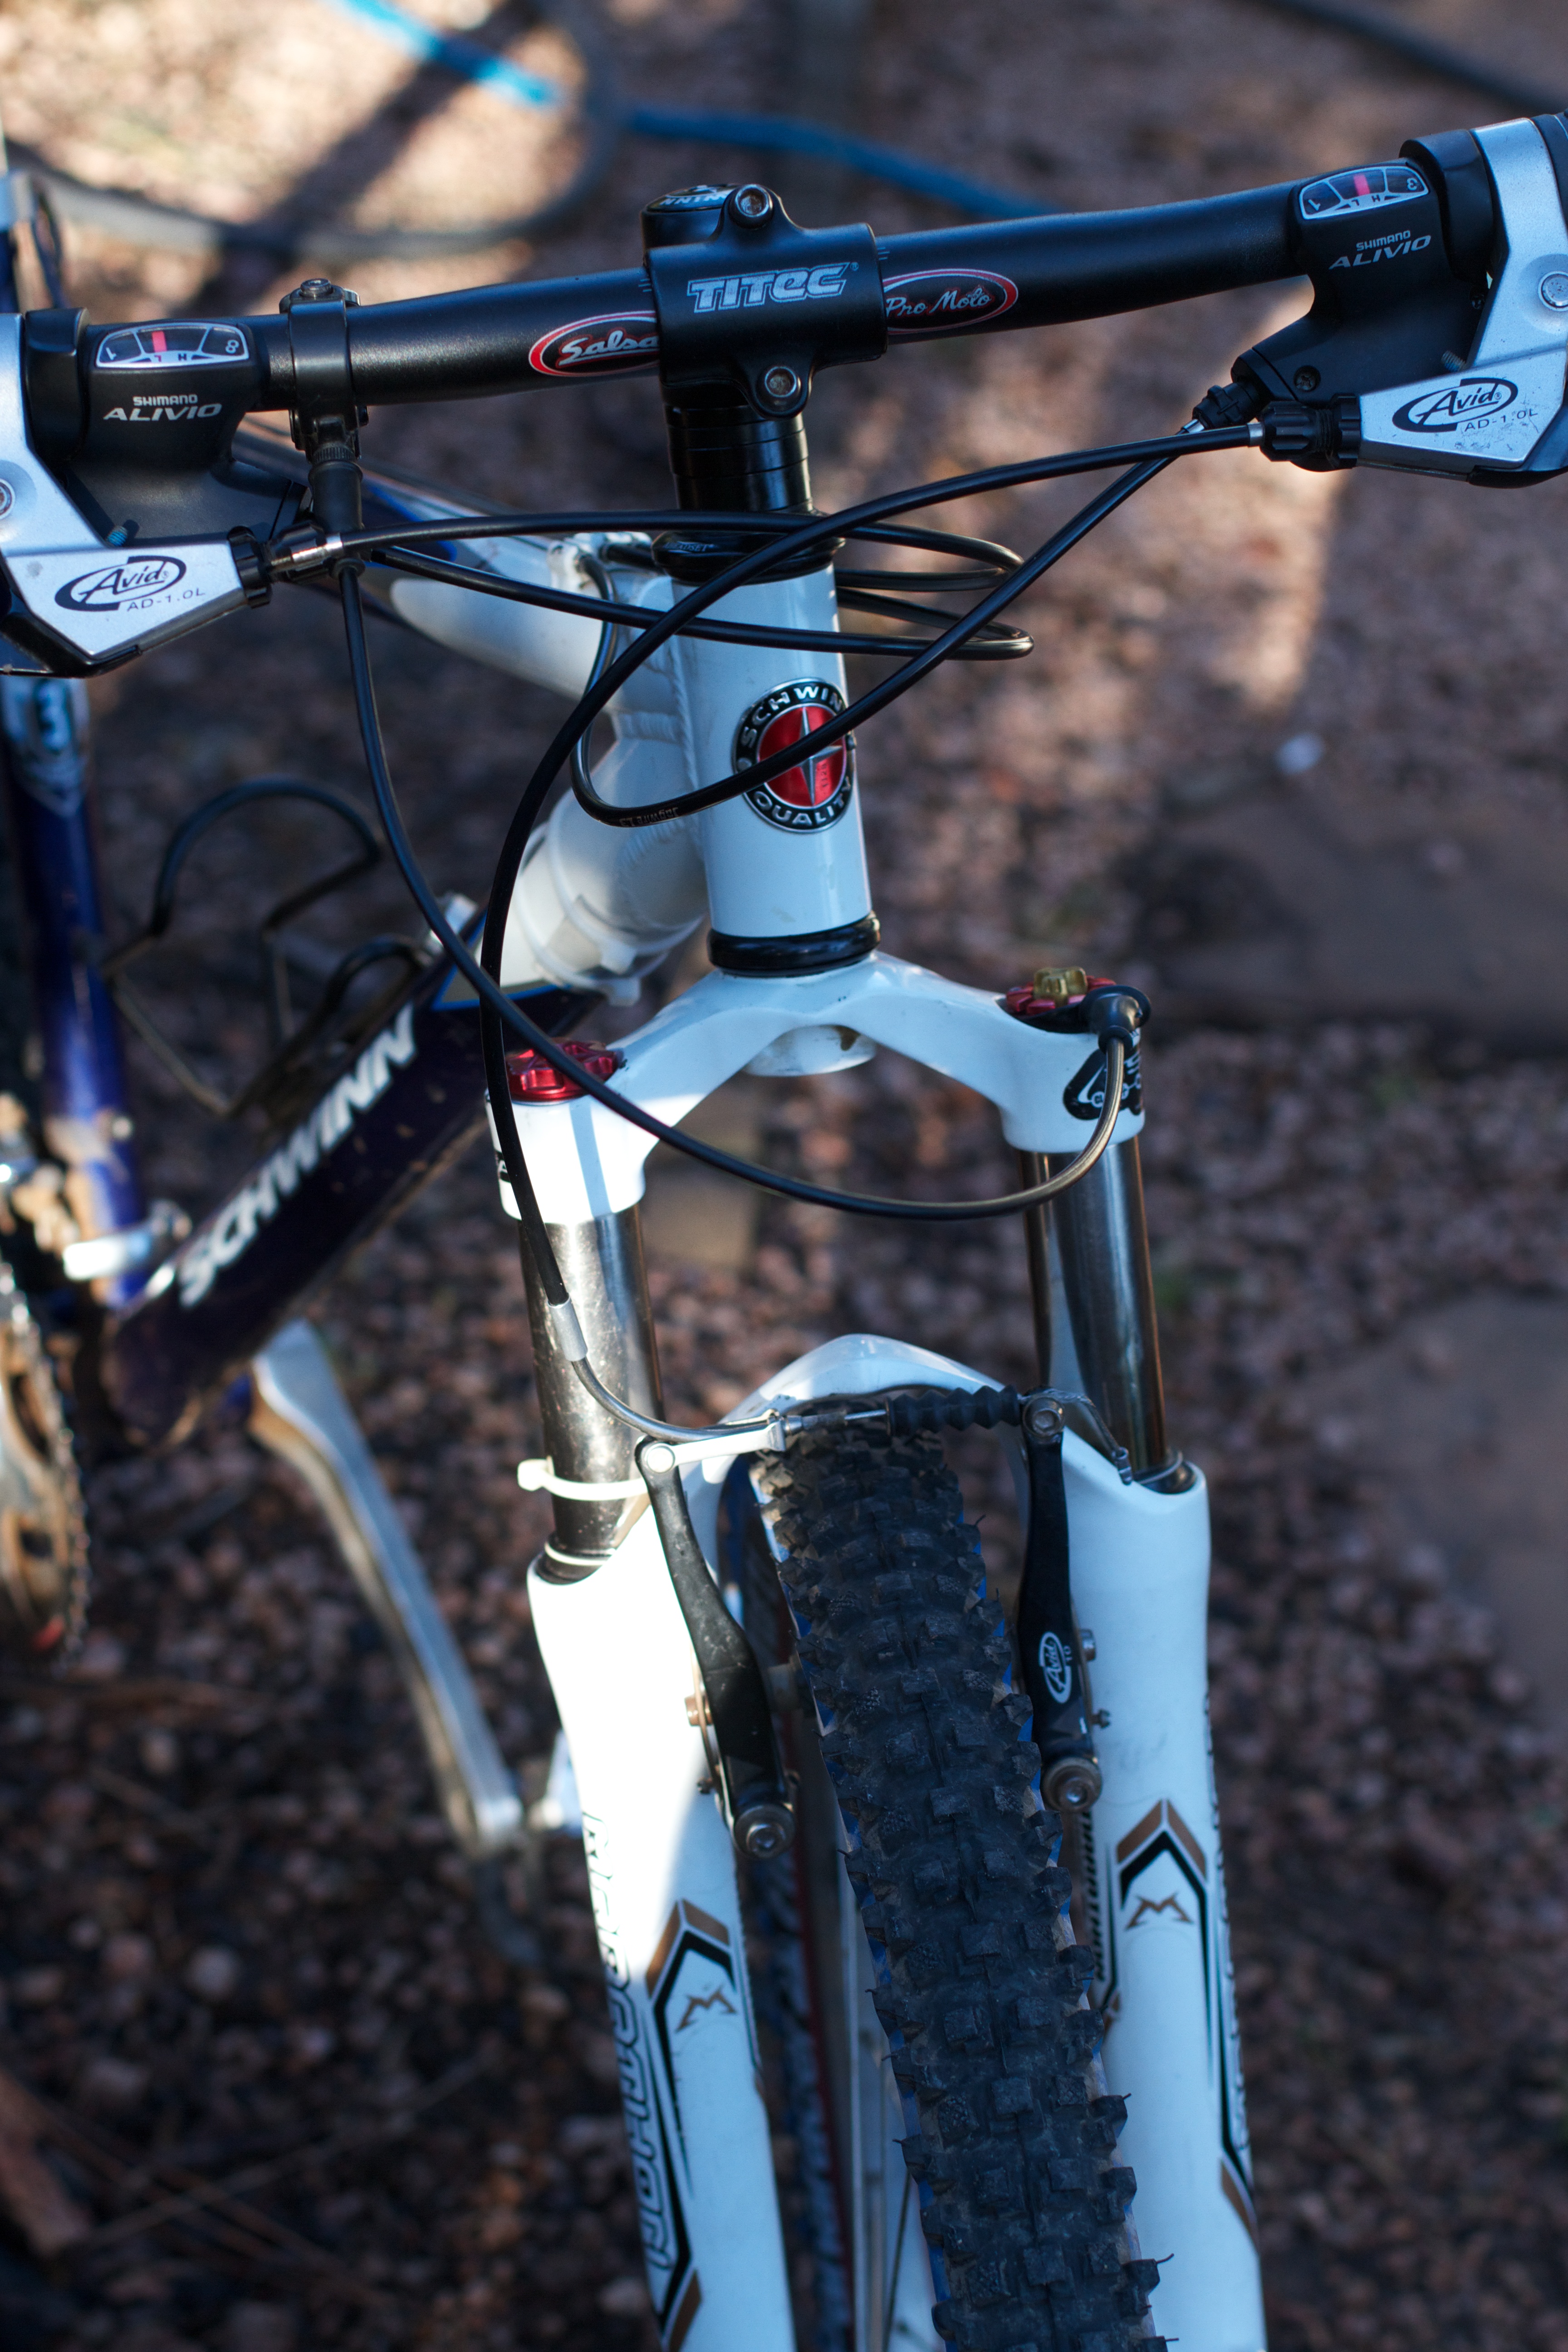
bicycle, vehicle, sports equipment, mountain bike, cycling, race, sports, racing, freeride, mountain biking, bicycle frame, land vehicle, cycle sport, cyclo cross bicycle, cyclo cross, bicycle racing, downhill mountain biking, bmx bike, road bicycle, racing bicycle